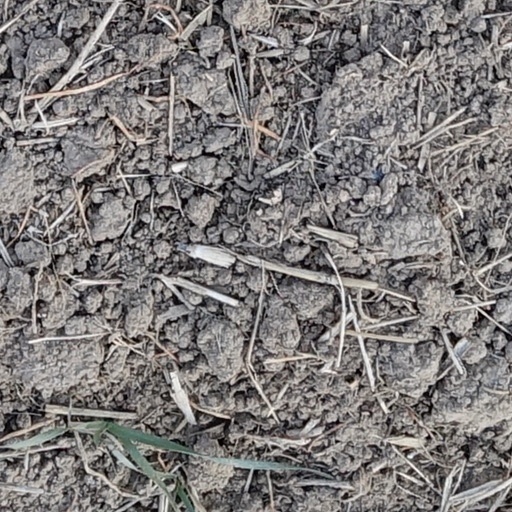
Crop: wheat